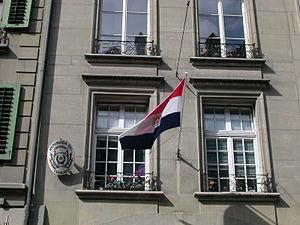
Ambassade du Paraguay en Suisse, BerneItaliano: Ambassada del Paraguay in Svizzera, Berna
Voici la liste des représentations diplomatiques du Paraguay à l'étranger : Le Paraguay est aussi un seul pays d'Amérique du Sud qui maintient une ambassade à Taipei au lieu de Pékin.